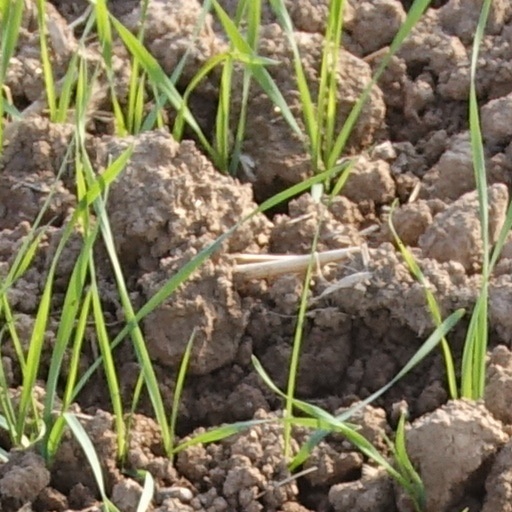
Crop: wheat